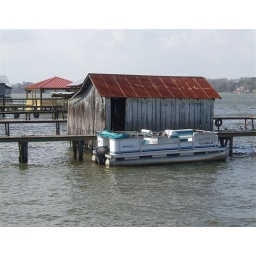
Oldest boat house on the False River in Ventress, LA. Pontoon boat tied up next to it.